1943 Michigan Wolverines football team

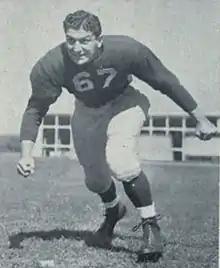
1943 All-American Merv Pregulman

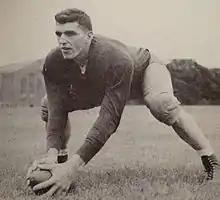
All-Western Conference center Fred Negus

The 1943 Michigan football team tied with Purdue for the Western Conference championship, the Wolverines' first conference championship since the undefeated 1933 Michigan team won both the conference and national championships. It was also the first time since 1932 that Michigan had gone undefeated and untied against conference opponents. In the final AP Poll, Notre Dame was selected as the #1 team in the country followed by Iowa Pre-Flight at #2 and Michigan at #3. Two other Western Conference teams finished in the top ten: Purdue at #5 and Northwestern at #9.